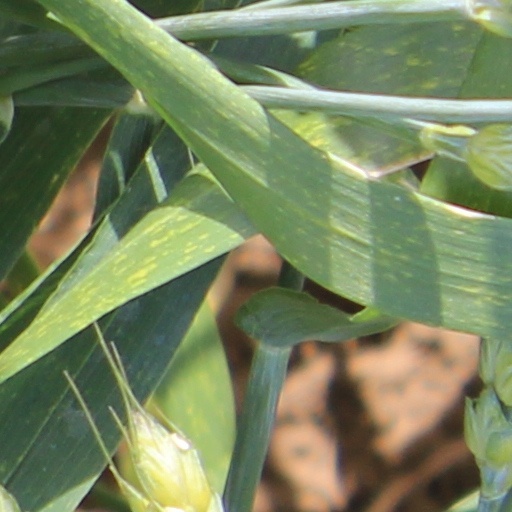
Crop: wheat